Ram Kishore Shukla

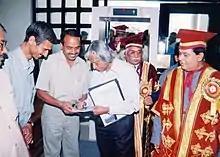
Vindhyeshwari Prasad Shukla (partially appearing at left) and Dr. Surendra Shukla (middle) receiving personal notations from A. P. J. Abdul Kalam in 2002

Believing that education as the key to improving the lot of his primarily rural constituency, Shukla supported the educational establishments in the area. He was a member of the secondary education board and court of Dr. Hari Singh Gour University and established the Arts & Commerce College in Beohari which was later named after him. He was also, at various times, president of Commonwealth Parliamentary Association of Madhya Pradesh, Shahdol Central Cooperative Bank and Bar Association and deputy president of the directorial board of Shahdol Law College.